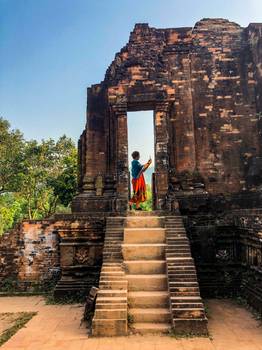
Label: No Watermark